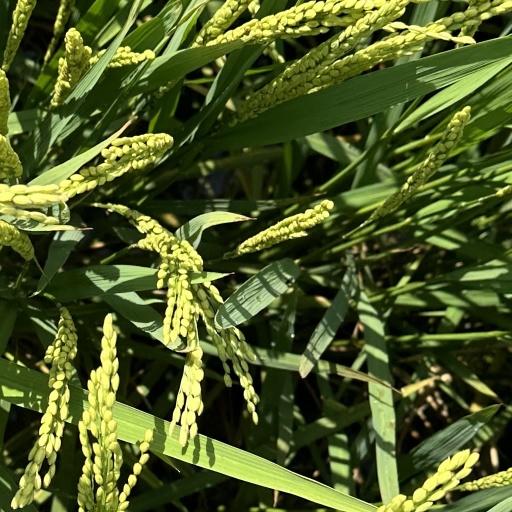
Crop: rice